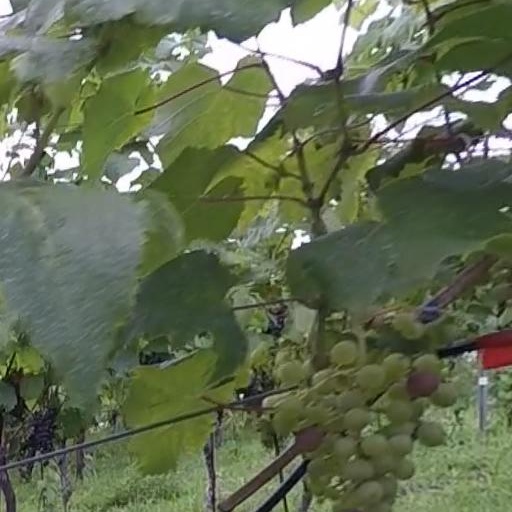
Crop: grape